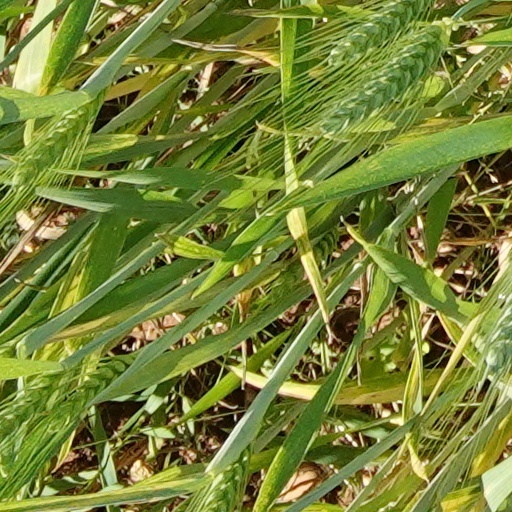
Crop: wheat